Richard V. Spencer

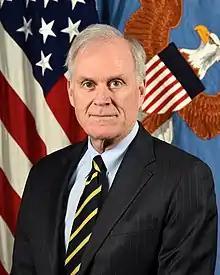
Official portrait, 2019

Richard Vaughn Spencer (born January 18, 1954) is an American politician and businessman who served as the 76th United States Secretary of the Navy from August 3, 2017, to November 24, 2019. While serving as Secretary of the Navy, he also briefly served as Acting United States Secretary of Defense (July 15 to July 23, 2019) and Acting United States Deputy Secretary of Defense (July 24 to July 31, 2019). Spencer served in the U.S. Marine Corps from 1976 to 1981 as a Marine Aviator. He was Vice Chairman and Chief Financial Officer of Intercontinental Exchange (IEX) from November 2001 to January 2008.